USS Drayton (DD-366)

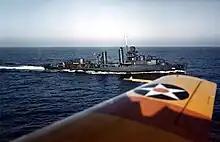
USS "Drayton" in October 1941.

"Drayton" sailed from Pearl Harbor 17 November 1942 for action in the Solomon Islands. She sortied from Espiritu Santo 29 November with TF 67 to intercept a Japanese naval force guarding transports en route to reinforce Guadalcanal. That night, the American ships battled a determined Japanese force off Tassafaronga. When the action was over, "Drayton" picked up 128 survivors, including the commanding officer from , and returned to Espiritu Santo 2 December. "Drayton" continued to operate in the Solomons campaign, bombarding Munda, New Georgia, and protecting transports bound for the Russell Islands. She escorted the unladen transports to Wellington, New Zealand, then returned to Nouméa 7 March 1943 for exercises and patrol with TF 64.